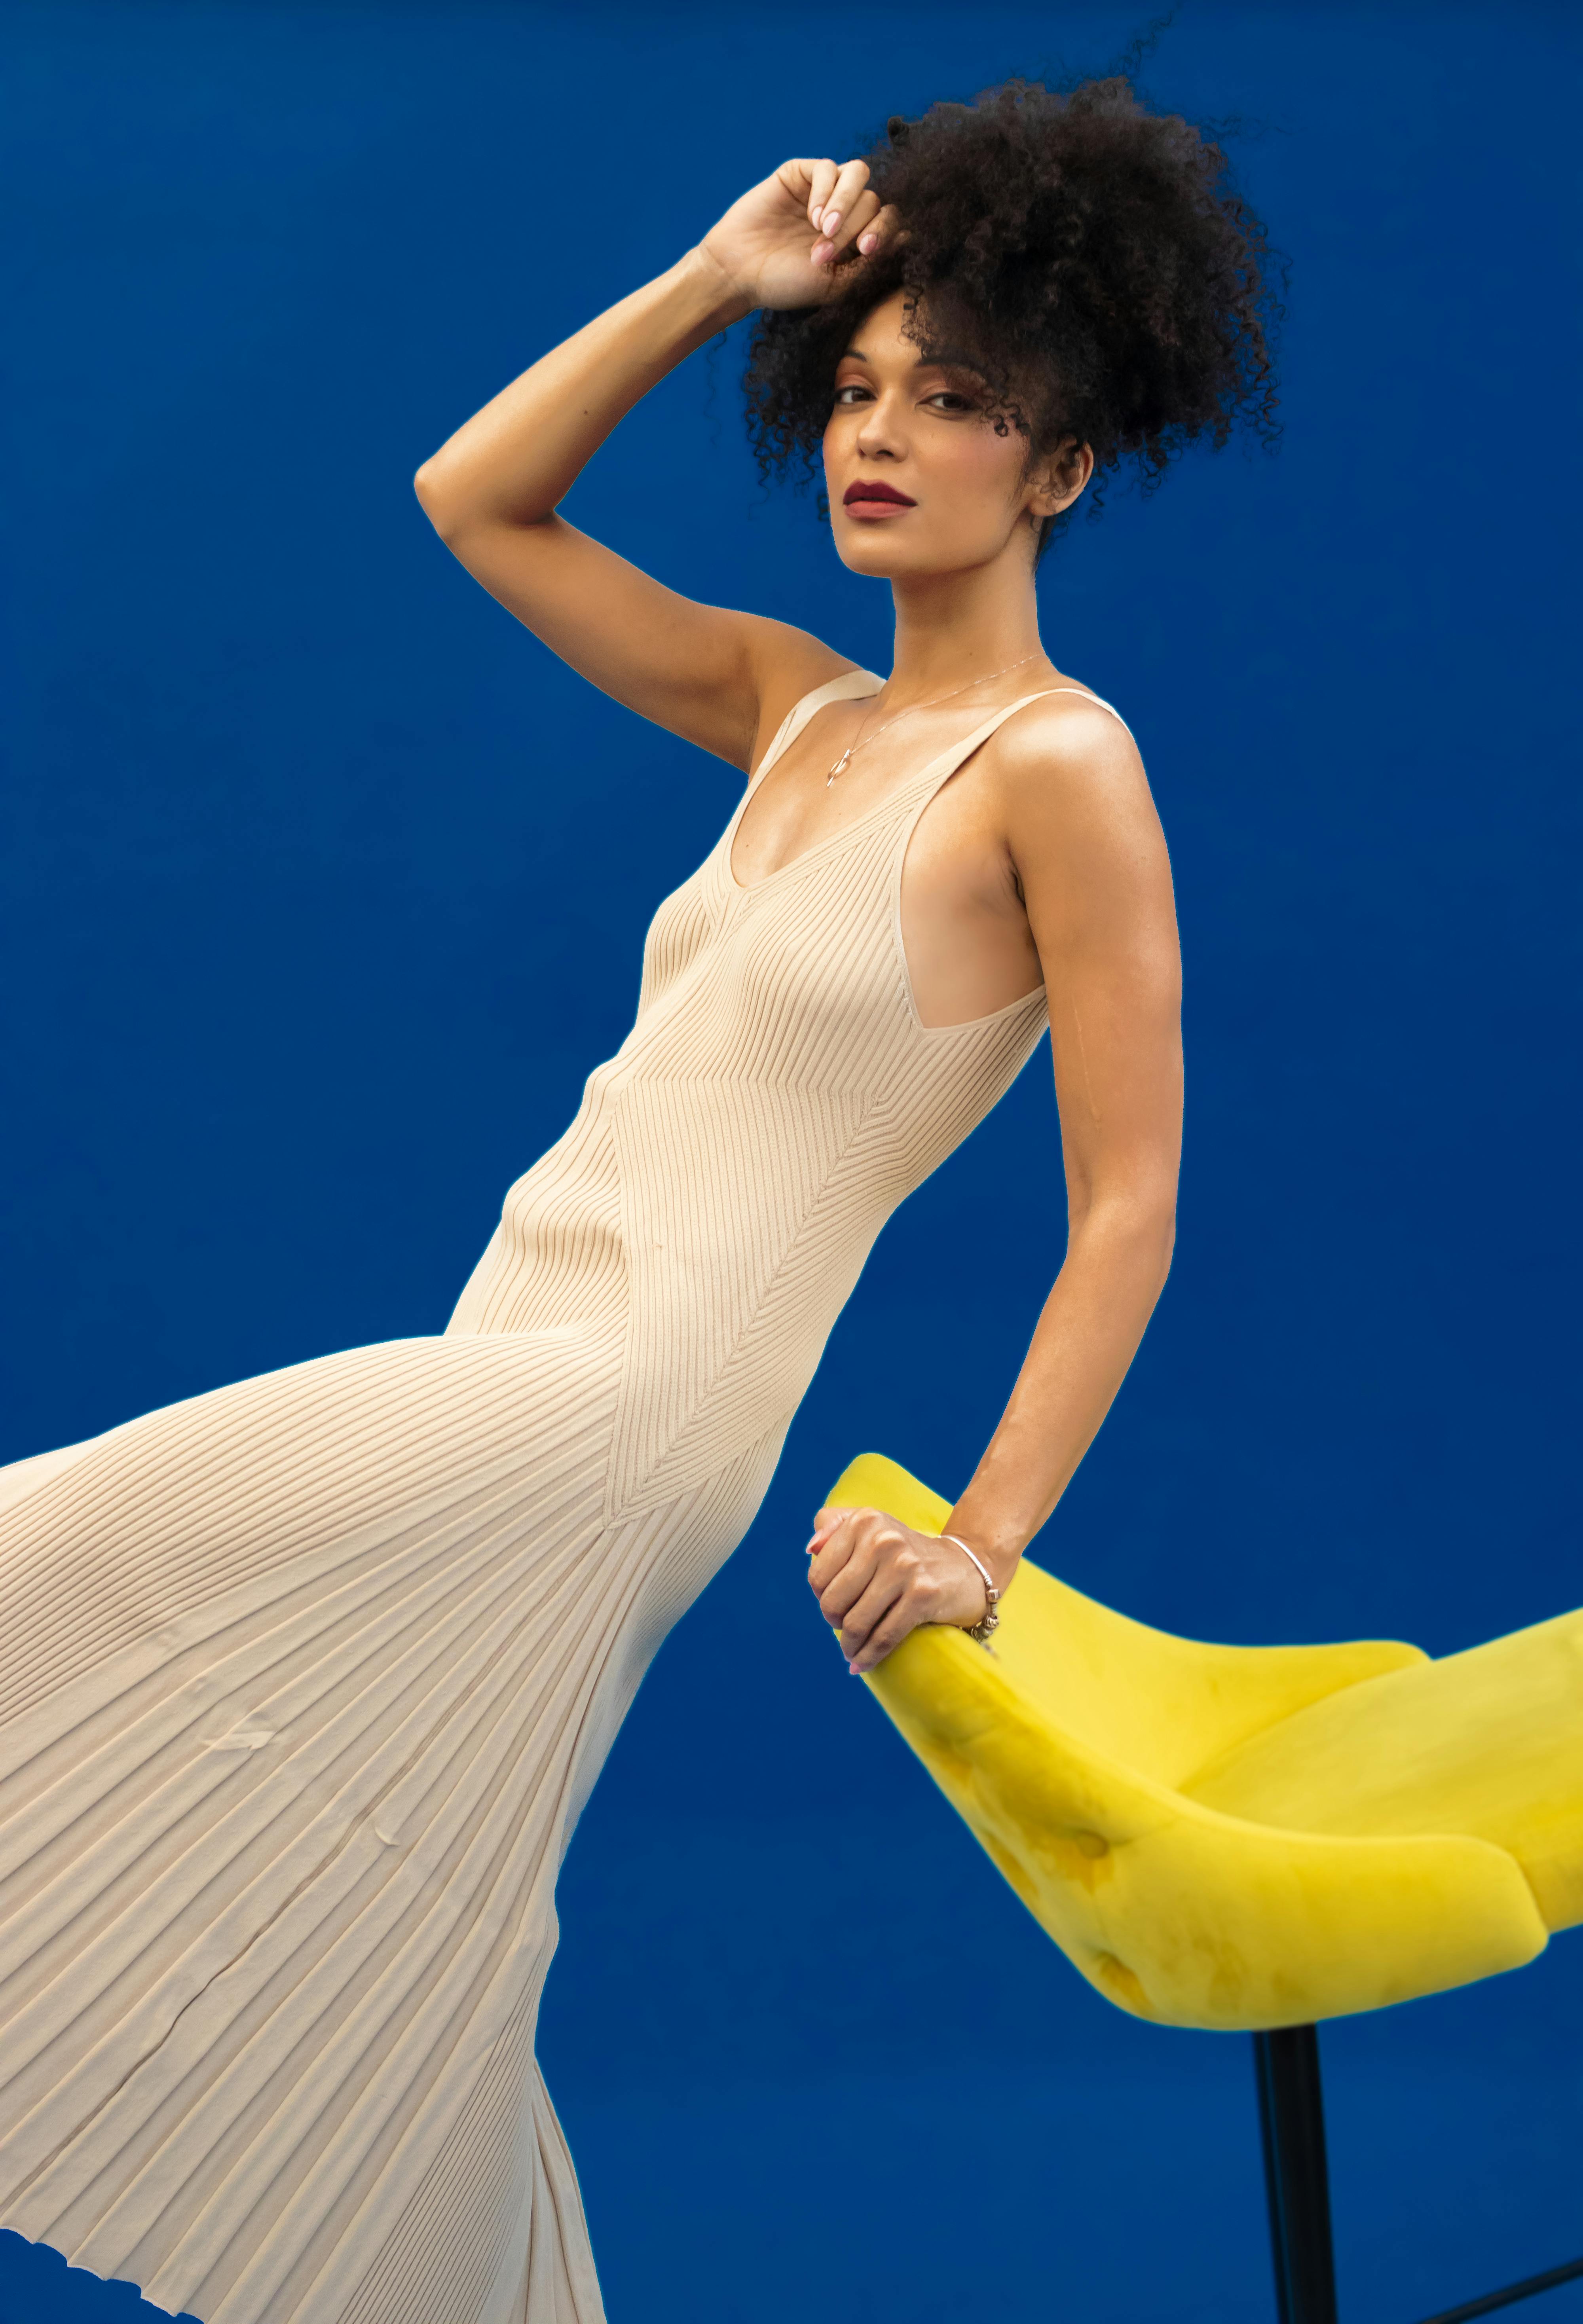
woman, joint, hand, arm, shoulder, One piece garment, leg, muscle, human body, flash photography, dress, neck, sleeve, waist, knee, thigh, gesture, elbow, finger, day dress, fashion design, electric blue, human leg, performing arts, fashion model, wrist, trunk, gown, formal wear, abdomen, cocktail dress, sitting, entertainment, chest, peach, sportswear, high heels, dancer, photo shoot, costume design, choreography